Higher Naval School of Submarine Navigation

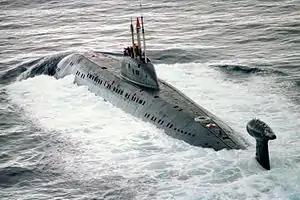
A Victor-III-class submarine underway. By the late Soviet period, the school had become the main source of personnel for the submarine fleet.

The school was established in the later stages of the Second World War, by which point Soviet advances were pushing Axis forces out of coastal areas and Soviet naval activity was steadily increasing. With new surface ships and submarines active in all of the fleets, the pre-war system of naval education was deemed to be no longer adequate to meet demand. The government adopted a new resolution on 31 March 1944, to organize new naval preparatory schools under the supervision of the People's Commissariat of the Navy. One such school was opened as the Leningrad Naval Preparatory School. The City Council of Workers' Deputies assigned the premises of the former 1st and 12th secondary schools, and the House of Pioneers, a former orphanage on Priyutsky Lane, later .